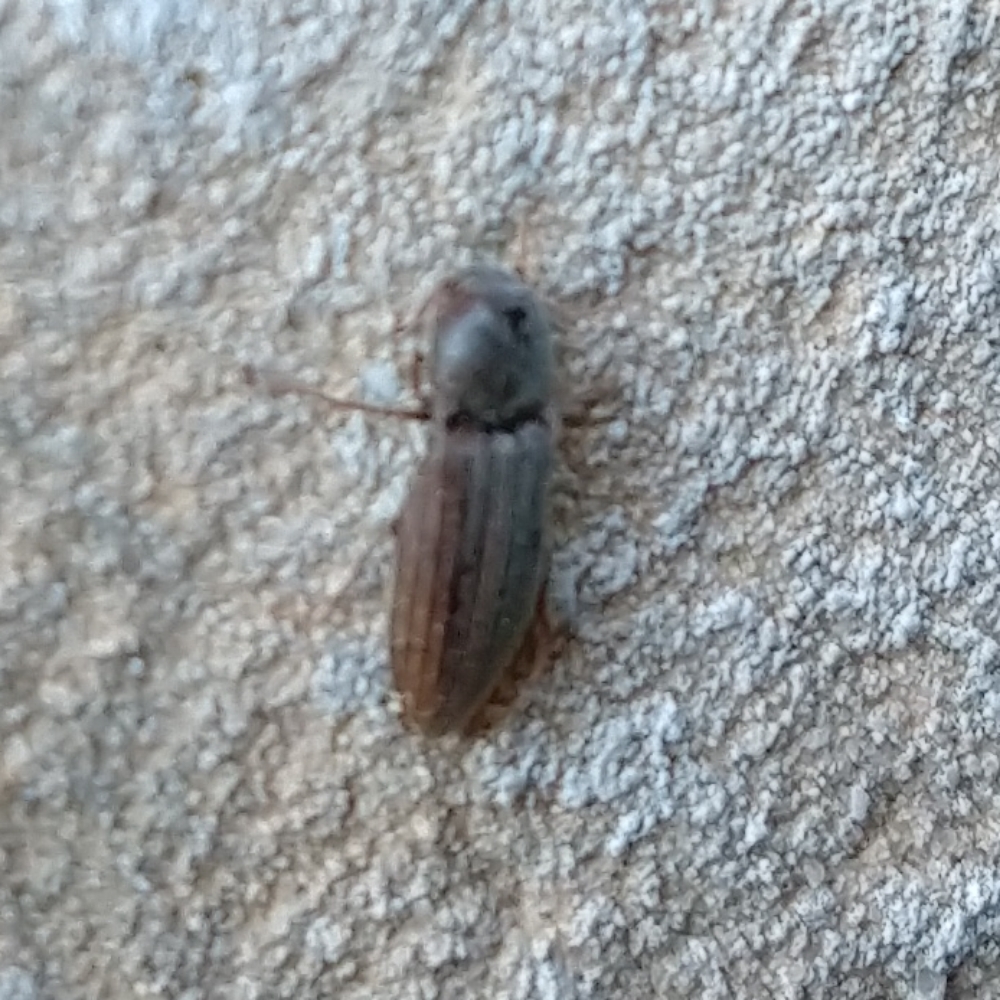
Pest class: clickbeetles_wireworms